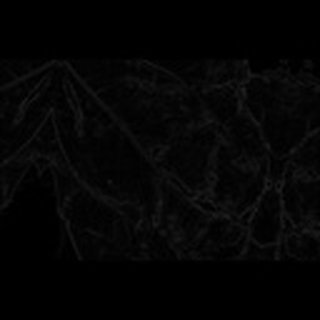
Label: cotton_bacterial_blight